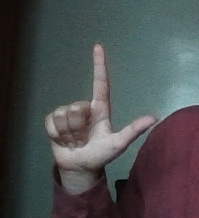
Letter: laam